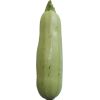
Label: Zucchini 1